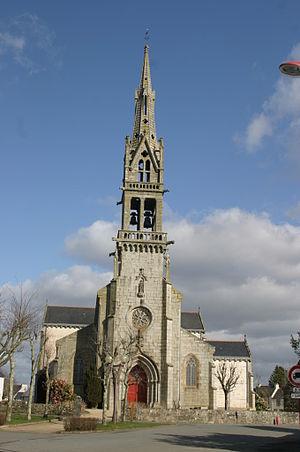
Église Saint-Pierre
La liste des églises du Finistère recense de la manière la plus complète possible les églises, cathédrales et basiliques situées dans le département français du Finistère.